Banaras Hindu University Act, 1915

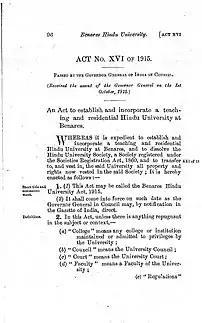

The Statutes in force at the commencement of the university were added into the BHU act as a schedule vide an amendment in 1966. The statutes of the university are published on the official website, and are not usually added to the Act document.